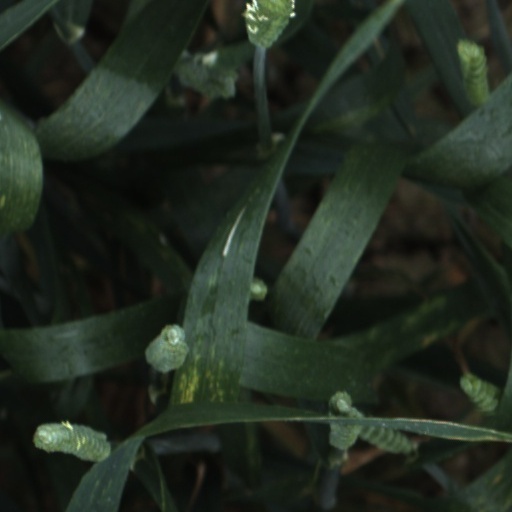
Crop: wheat